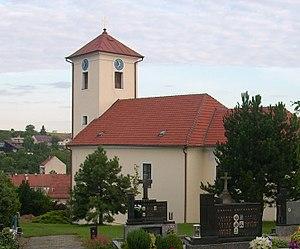
Nížkovice est une commune du district de Vyškov, dans la région de Moravie-du-Sud, en République tchèque. SSa population s'élevait à 694 habitants en 2017.